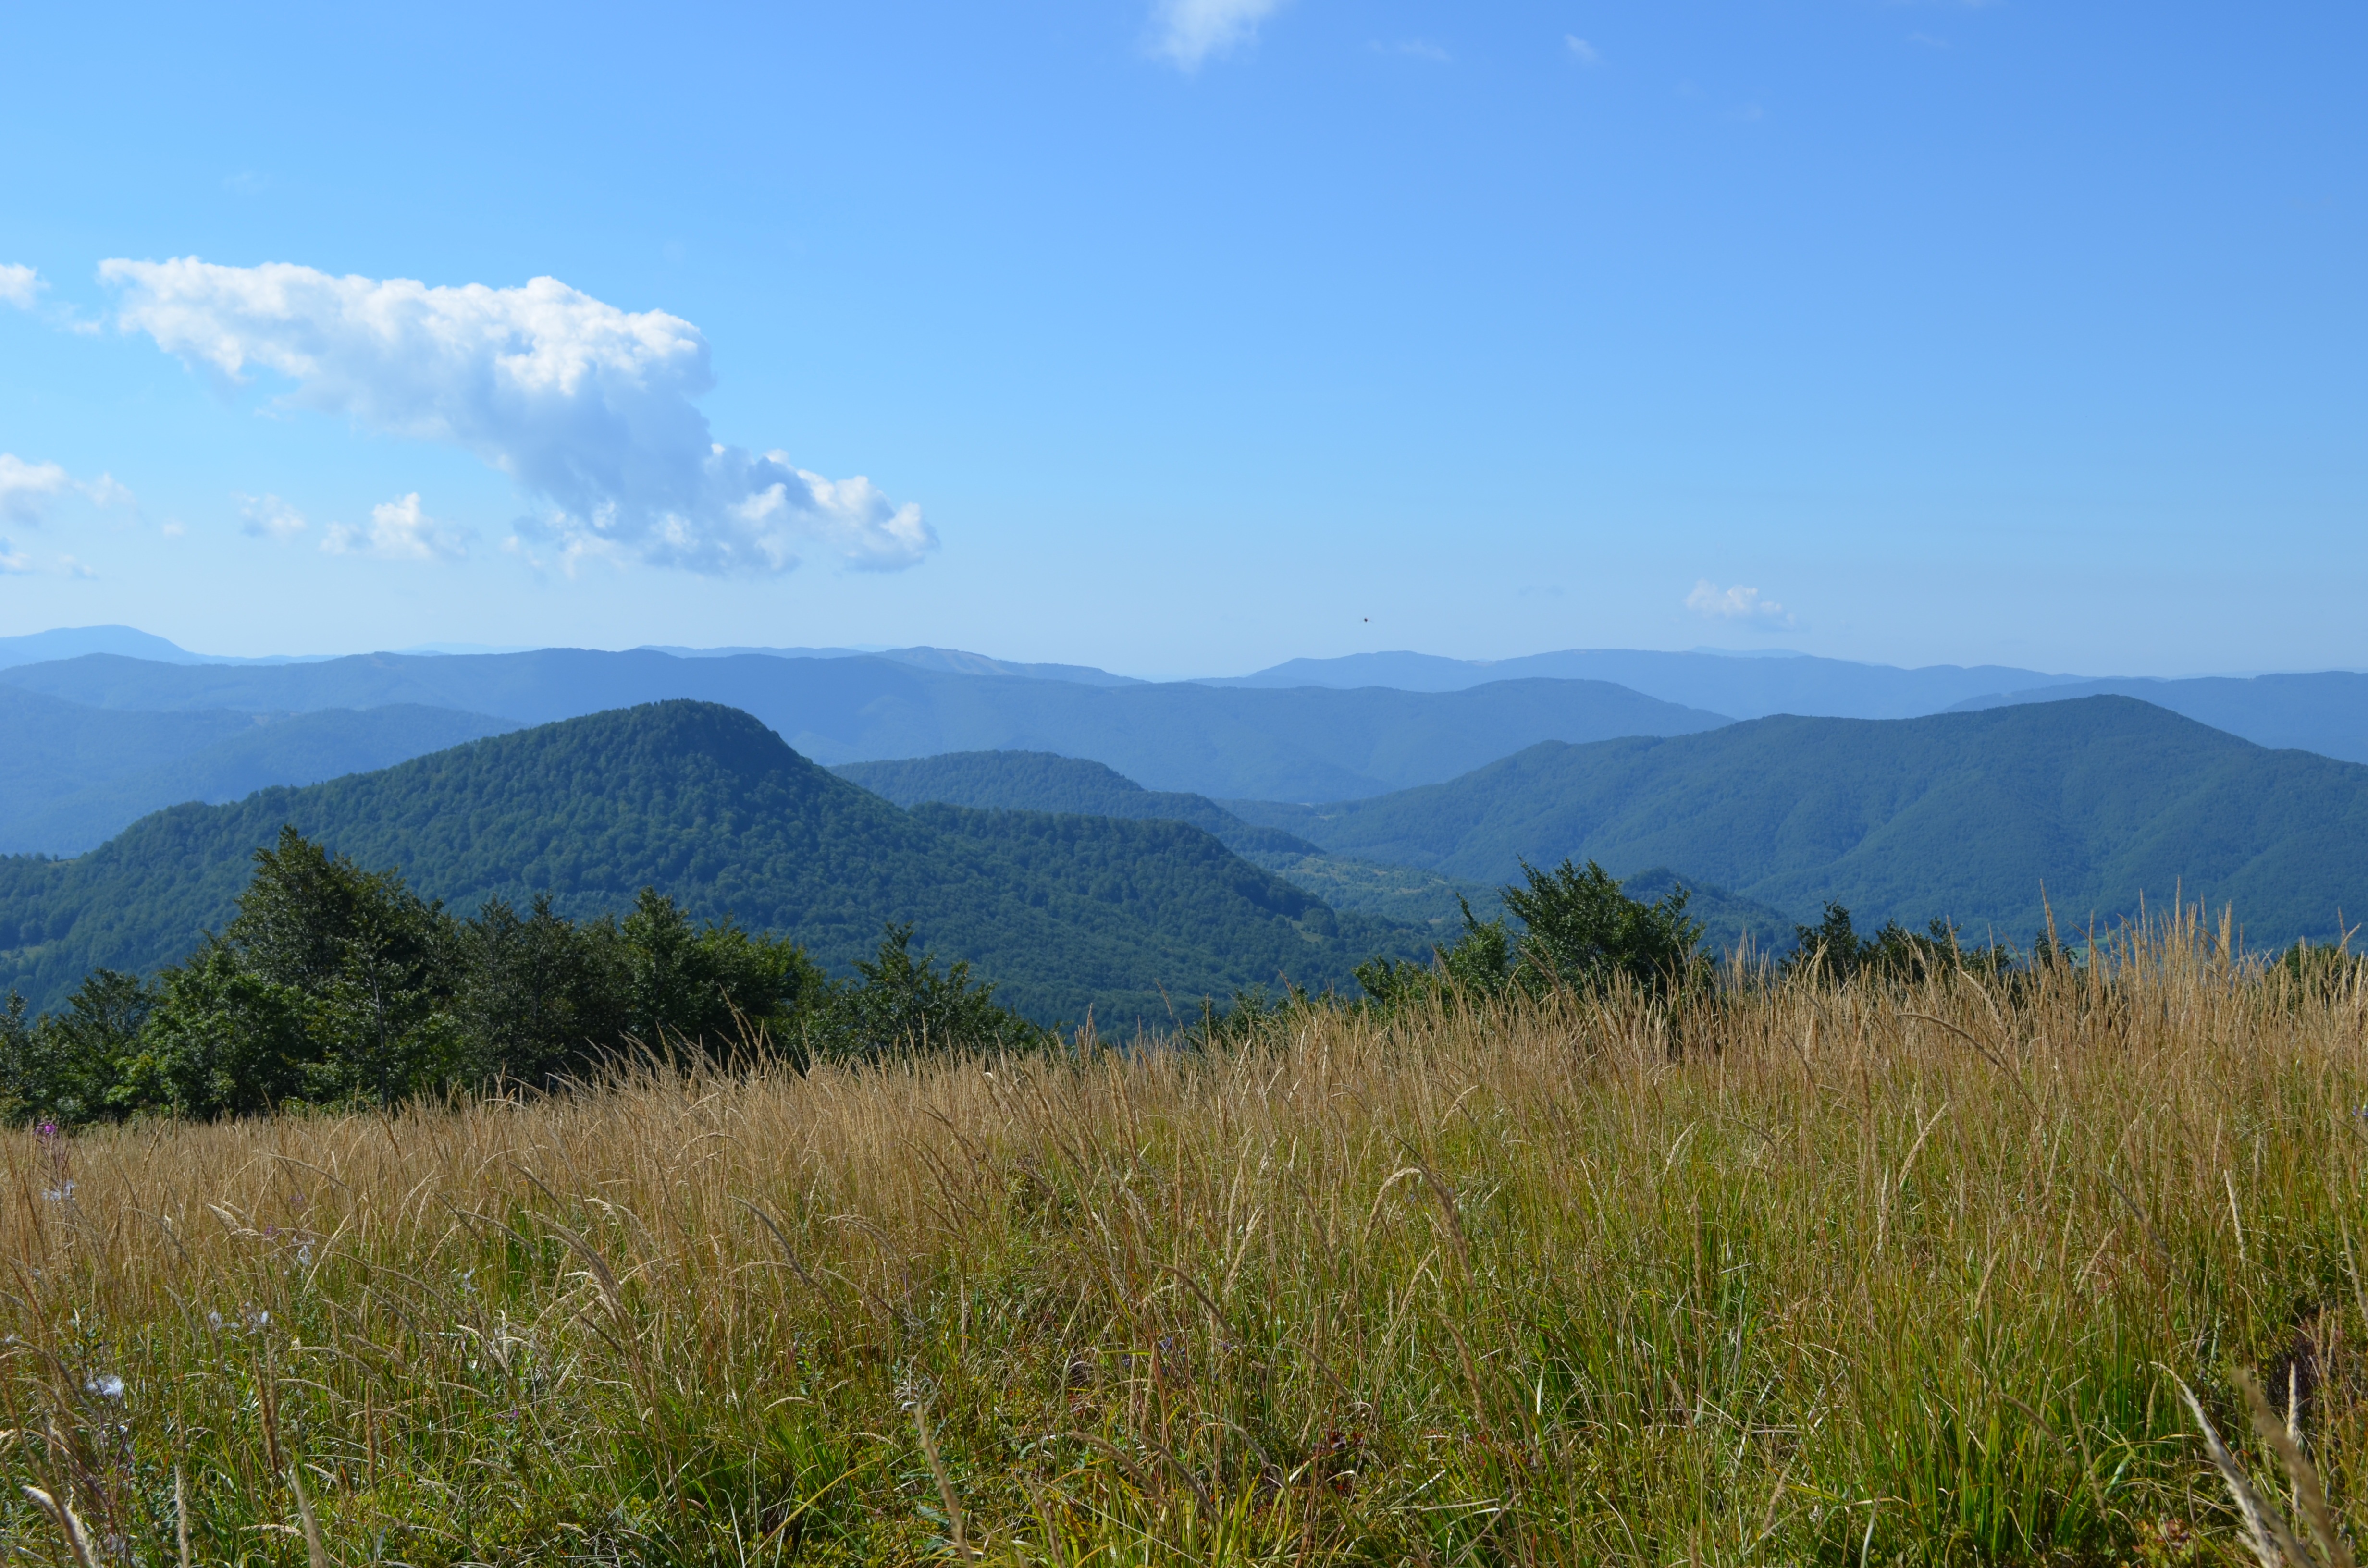
landscape, nature, forest, wilderness, walking, mountain, sky, trail, meadow, prairie, hill, valley, mountain range, panorama, travel, pasture, blue, ridge, plain, blue sky, clouds, holidays, mountains, grassland, poland, plateau, fell, habitat, loch, ecosystem, steppe, the silence, peace of mind, landform, bieszczady, the horizon, rest on the trail, natural environment, geographical feature, mountainous landforms